The Birth of a Race

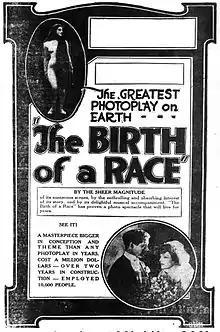
Newspaper advertisement.

The Birth of a Race is a 1918 American silent drama film directed by John W. Noble. It was made as a response to the 1915 film "The Birth of a Nation", and was meant to discredit the negative stereotypes perpetuated by the film. Initially, it was intended to be a short answer film that could be appended to "The Birth of a Nation" in 1915, but a combination of weak financial backing and growing ambitions delayed its completion for more than two years.